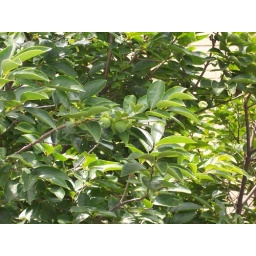
One of the trees in our yard has some fruit on it.